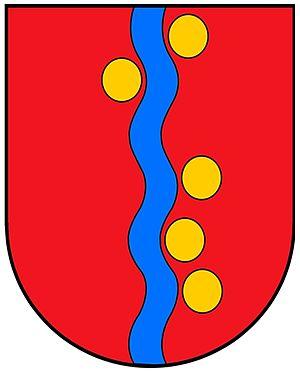
Blenio est une commune suisse du canton du Tessin, située dans le district homonyme.